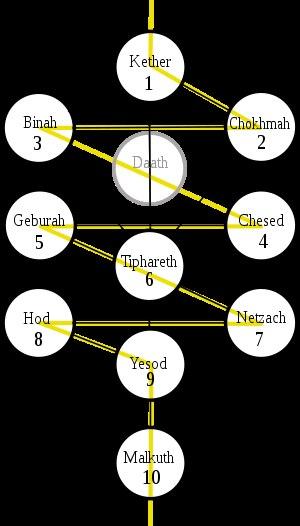
Station to Station est le dixième album studio de David Bowie, sorti en janvier 1976 chez RCA Records.
L’Arbre de Vie représente symboliquement, dans la Kabbale, les lois de l'Univers. Sa description est considérée comme celle de la cosmogonie de la mystique kabbalistique.
Qliphoth, kliffoth, klippot ou kellipot, sont des forces maléfiques mises en relation et en opposition par rapport aux Sephiroth dans la Kabbale. L'ensemble des Qliphoth est aussi nommé Arbre de Mort par opposition à l'Arbre de Vie. Dans certains traités kabbalistiques, cet ensemble de représentations spirituelles impures est également appelé Sitra Ahra.
Le symbolisme des arbres concerne les arbres dans leur capacité à désigner, à signifier, voire à exercer une influence en tant que symbole. L'arbre en général est symbole, et chaque arbre en particulier est un symbole.